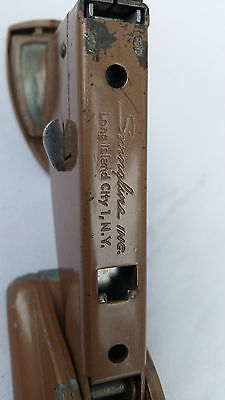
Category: stapler